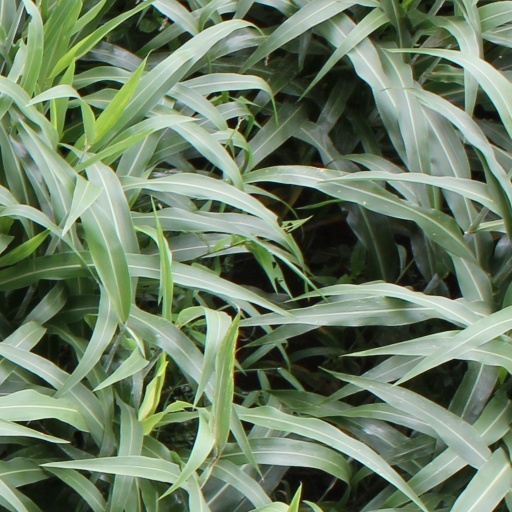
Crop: sorghum